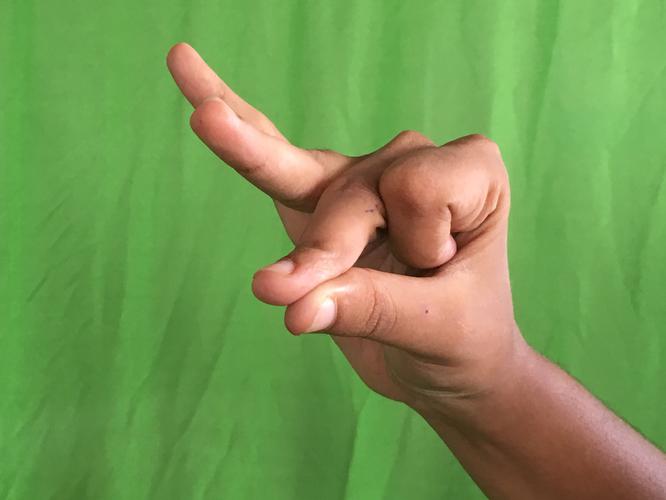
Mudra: Bramaram
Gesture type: single_hand